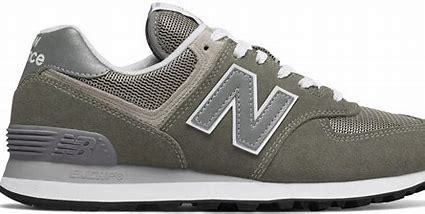
Brand: New
Model: Balance 574